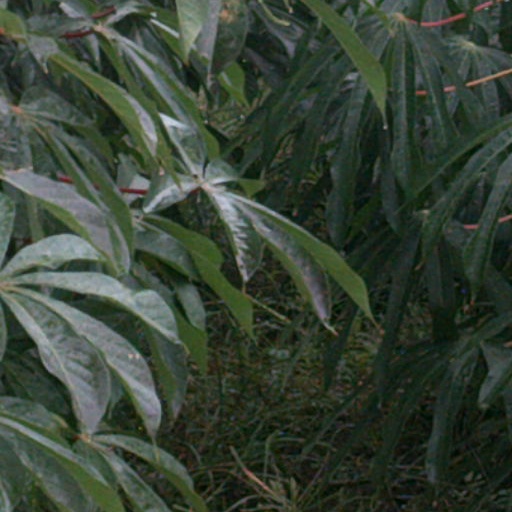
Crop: cassava